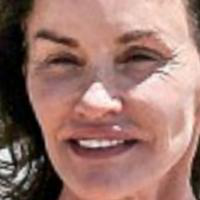
Age group: age 56-65